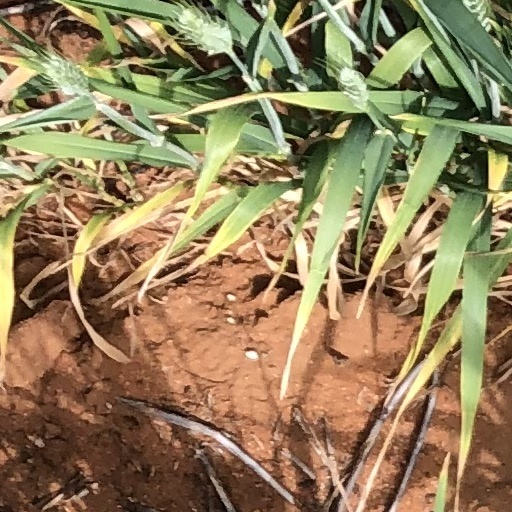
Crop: wheat